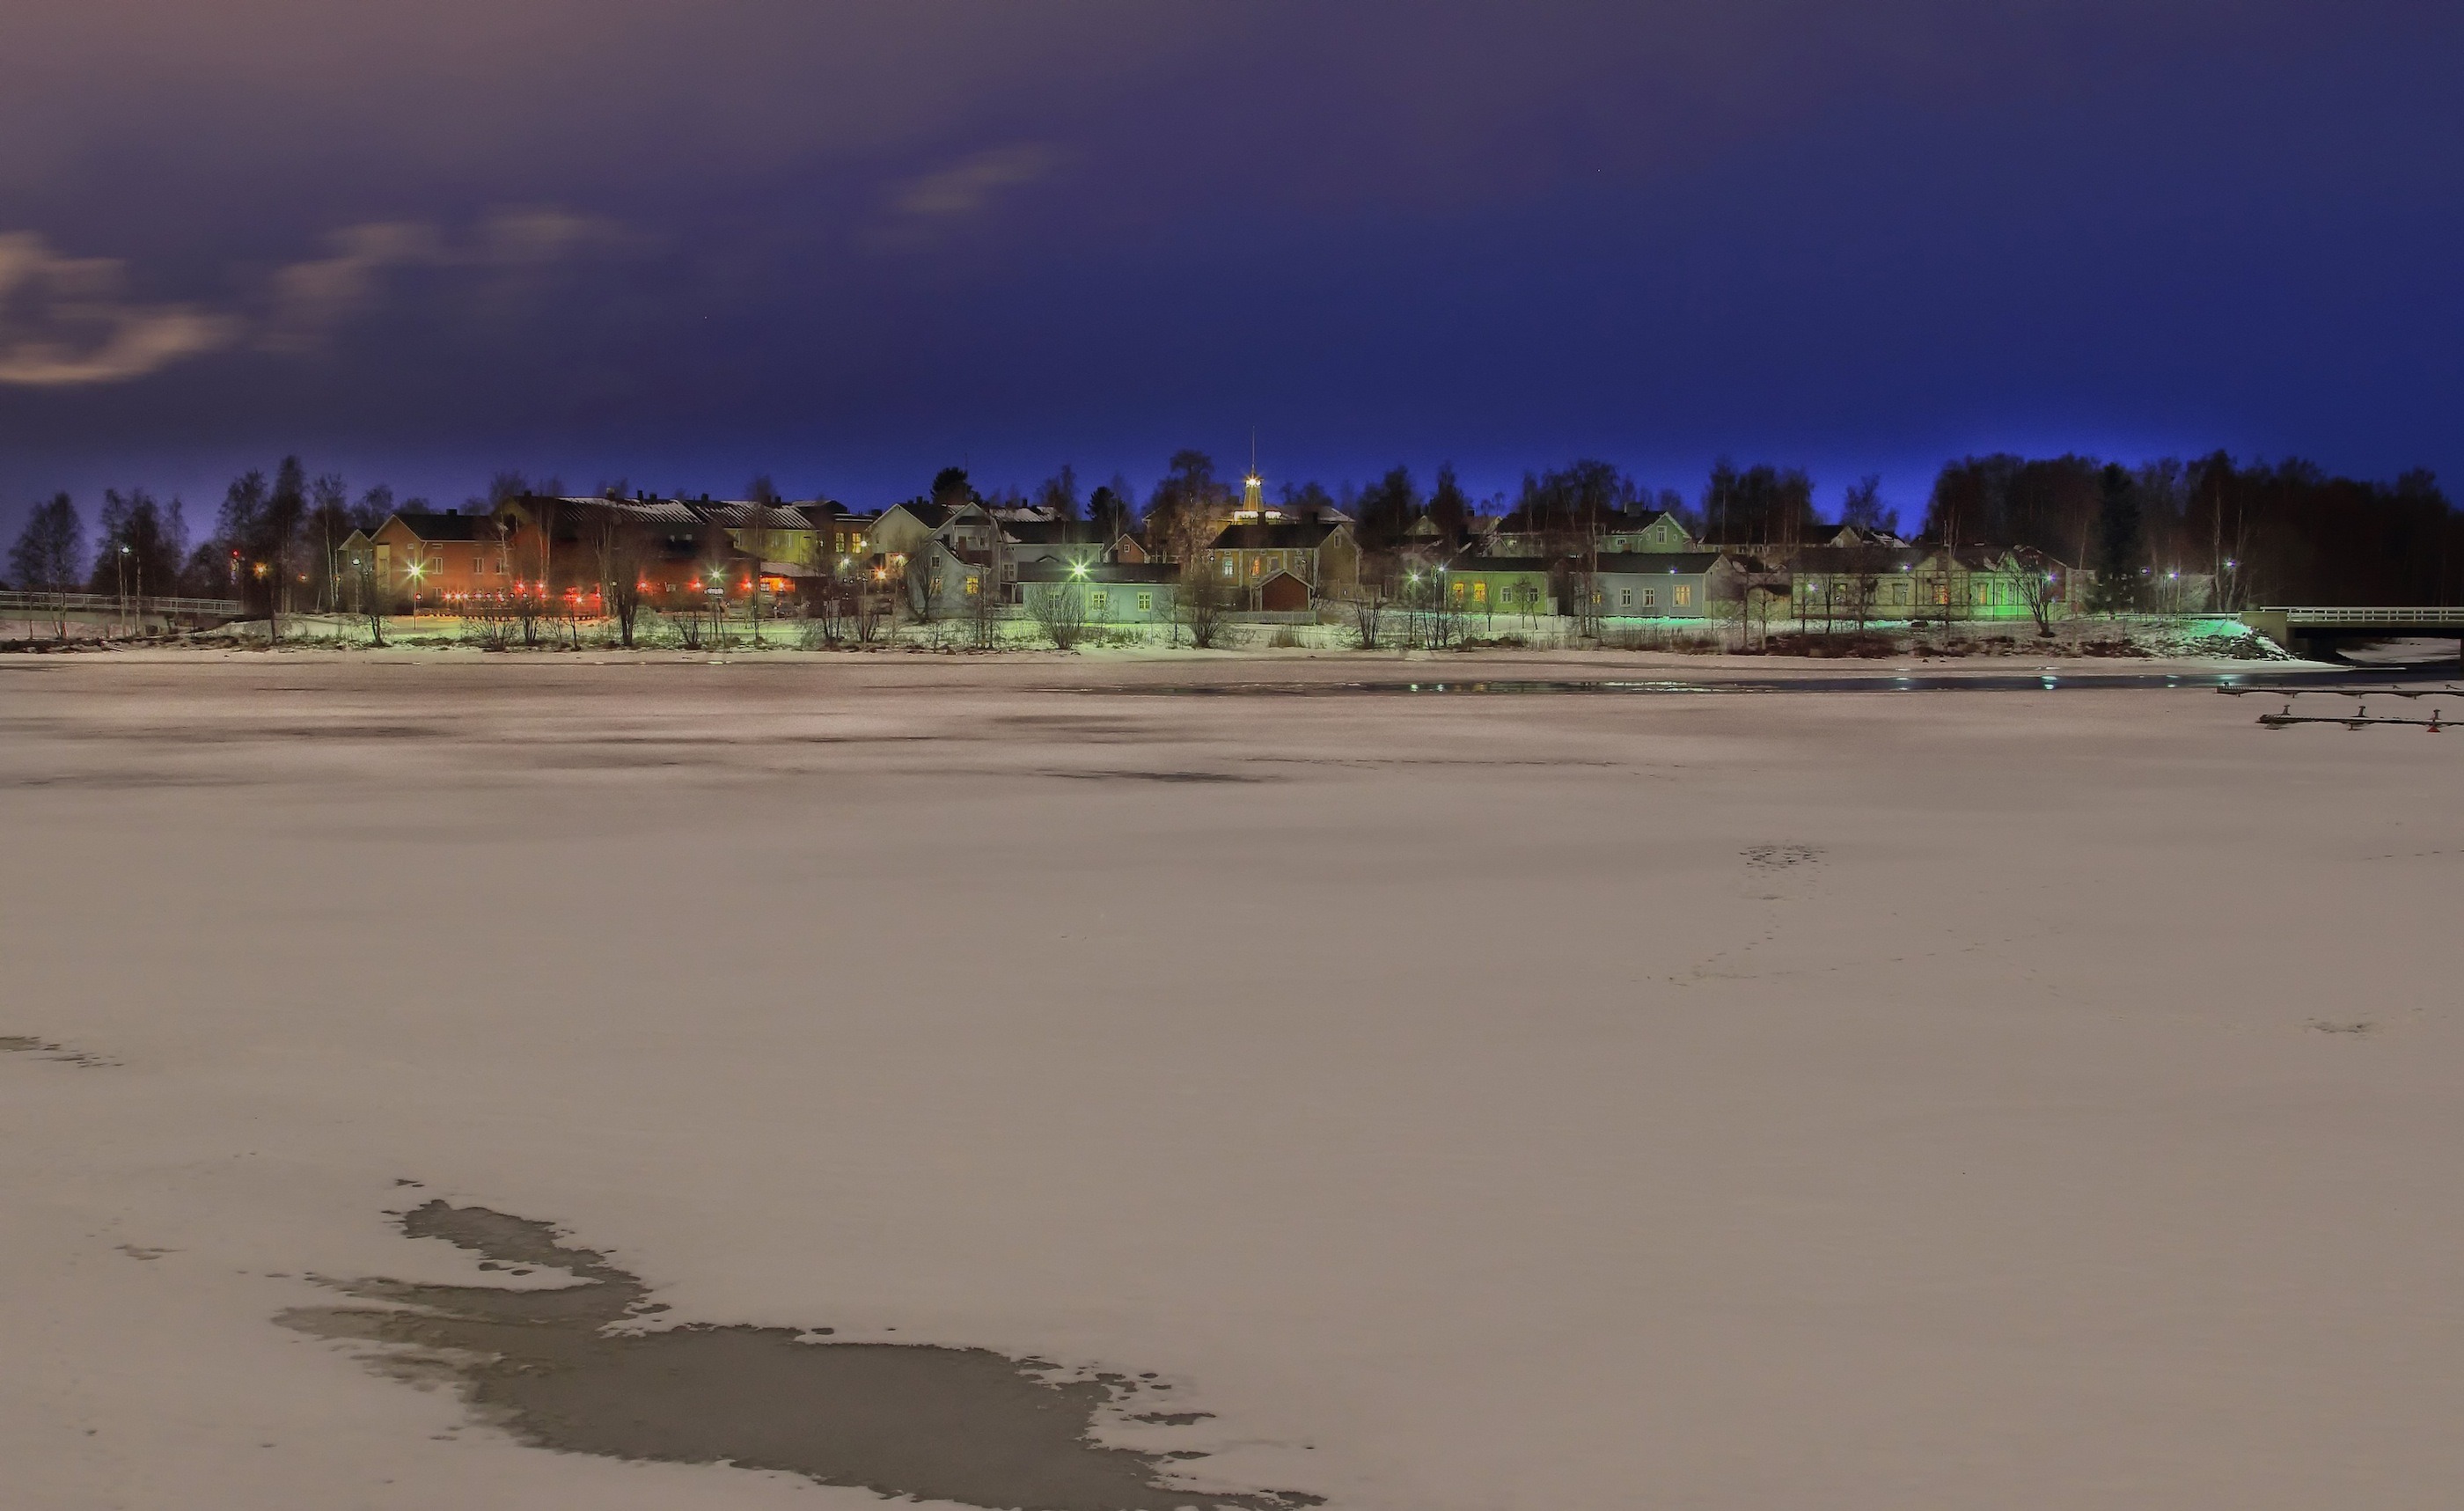
beach, landscape, sea, coast, sand, snow, winter, sunset, night, morning, shore, wave, lake, dawn, dusk, ice, evening, reflection, scenic, bay, frozen, body of water, hdr, homes, houses, finland, atmosphere of earth